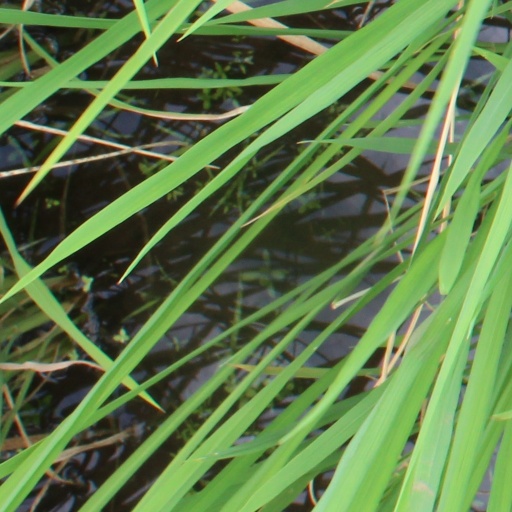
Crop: rice